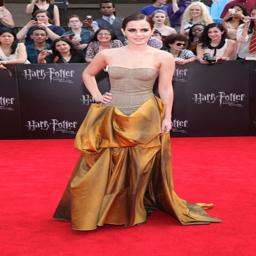
actor at premiere of fantasy film